Vågsøy

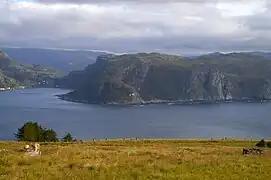
Hendanes

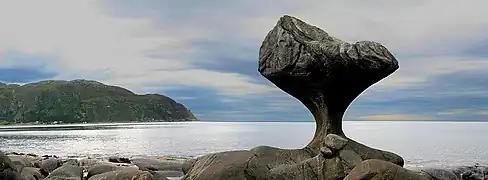
Kannestein

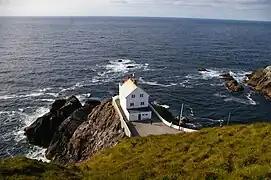
Kråkenes

Vågsøy was made up of the mainland and islands on the northern and outer shore of the Nordfjorden. The municipality was named after its largest island, Vågsøy. Other populated islands in Vågsøy included Silda, Moldøen, and Husevågøy. The lake Degnepollvatnet was located between the villages of Degnepoll and Tennebø.